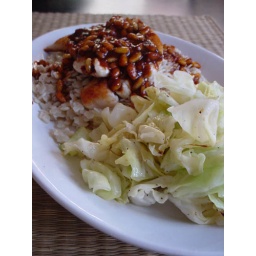
chicken in pomegranate sauce with pine nuts over pastina and indian-style cabbage